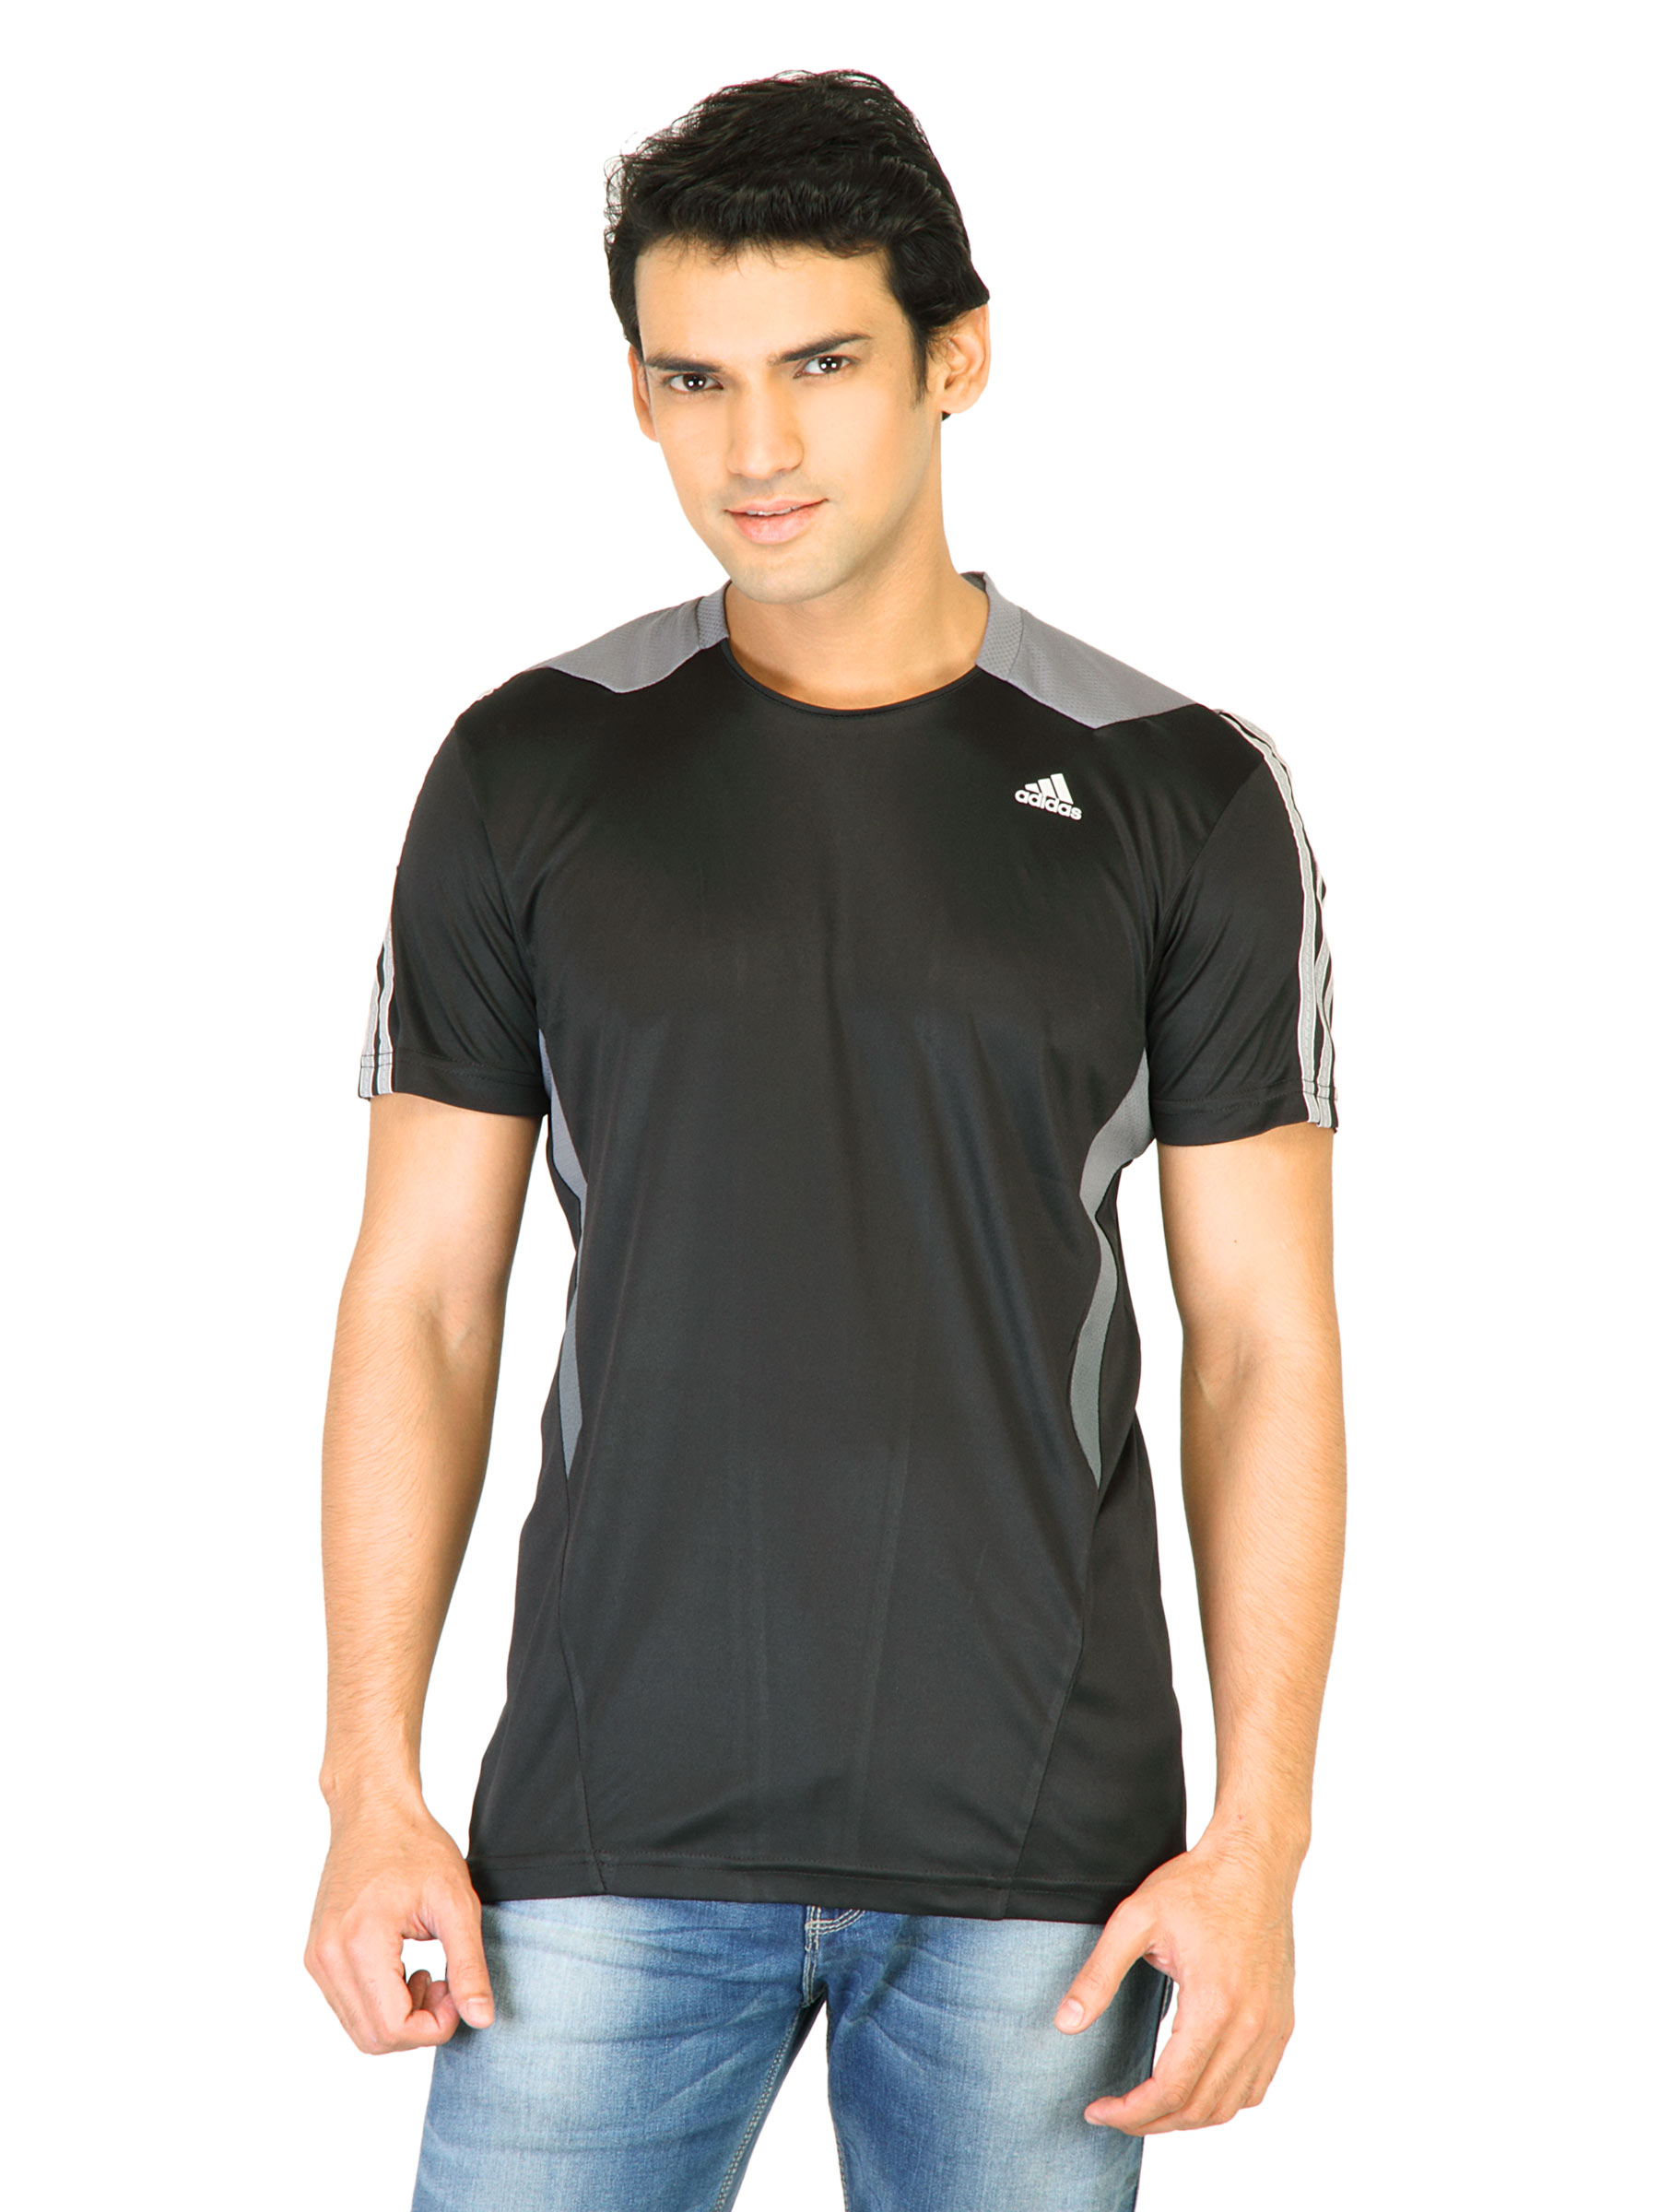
ADIDAS Men Solid Black Jerseys
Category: Apparel / Topwear / Tshirts
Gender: Men
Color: Black
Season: Fall 2011
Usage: Sports